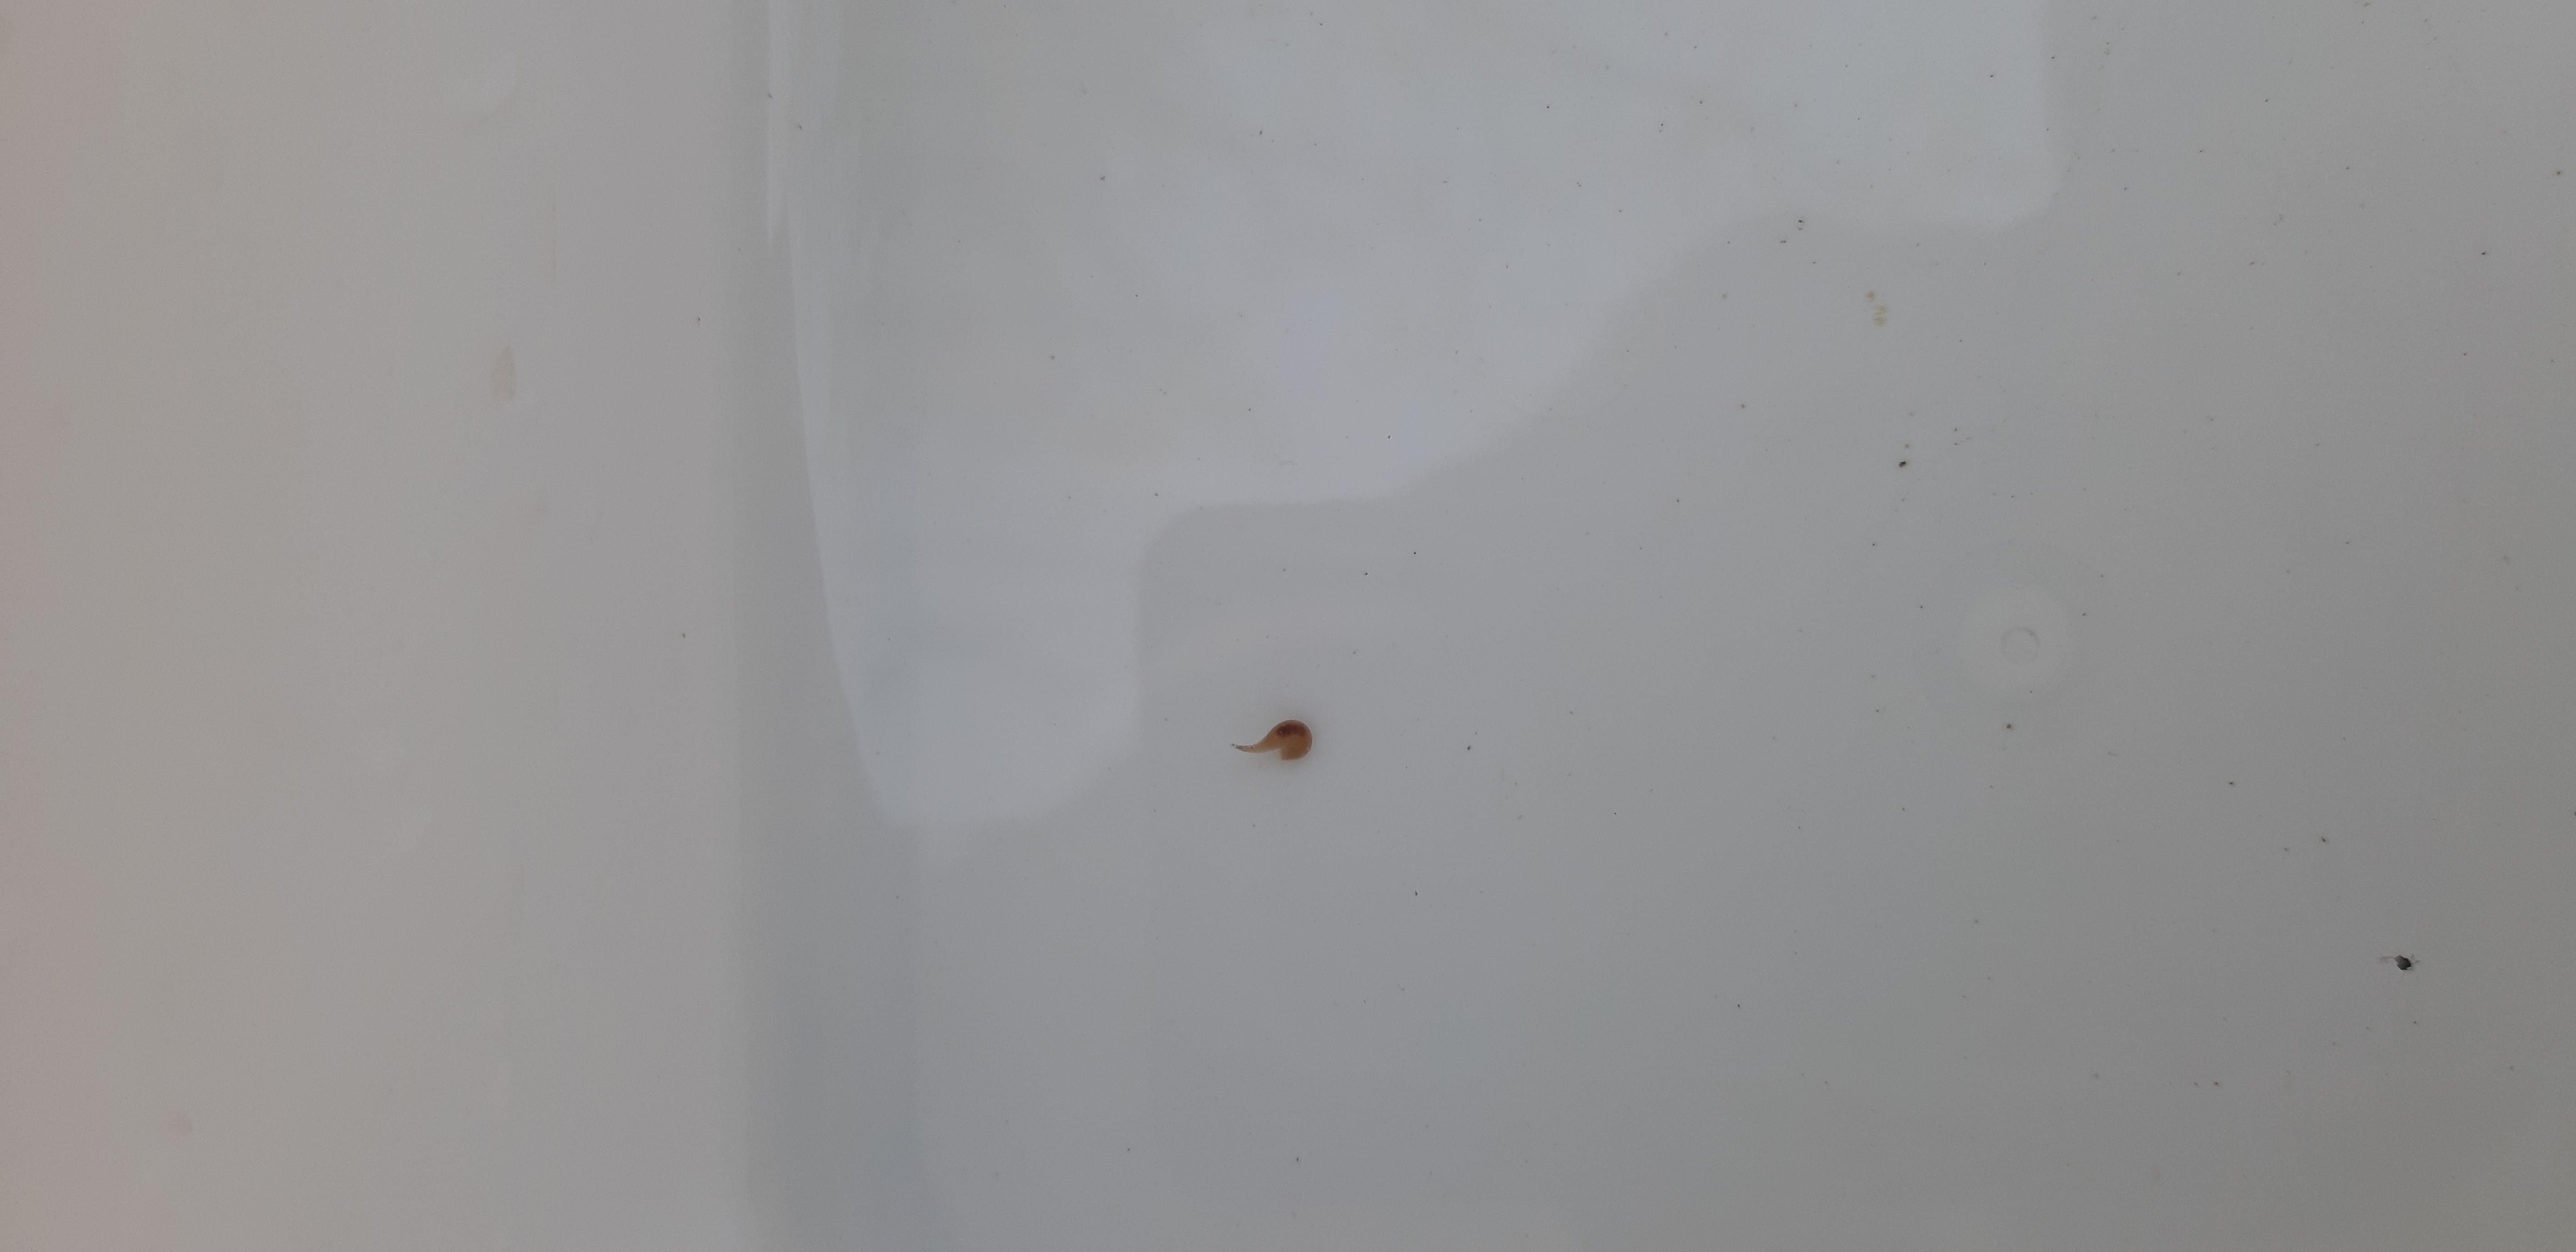
Macroinvertebrate group: leeches